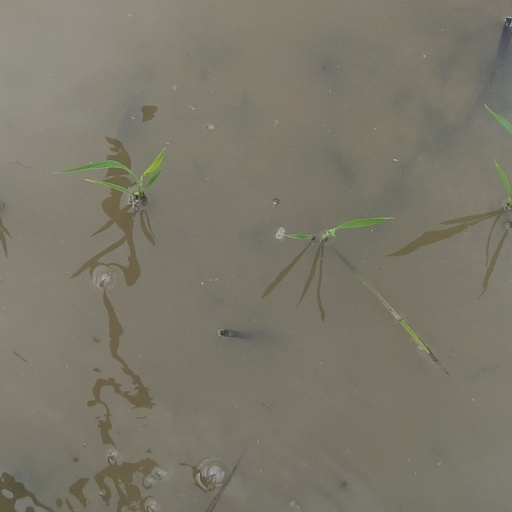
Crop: rice